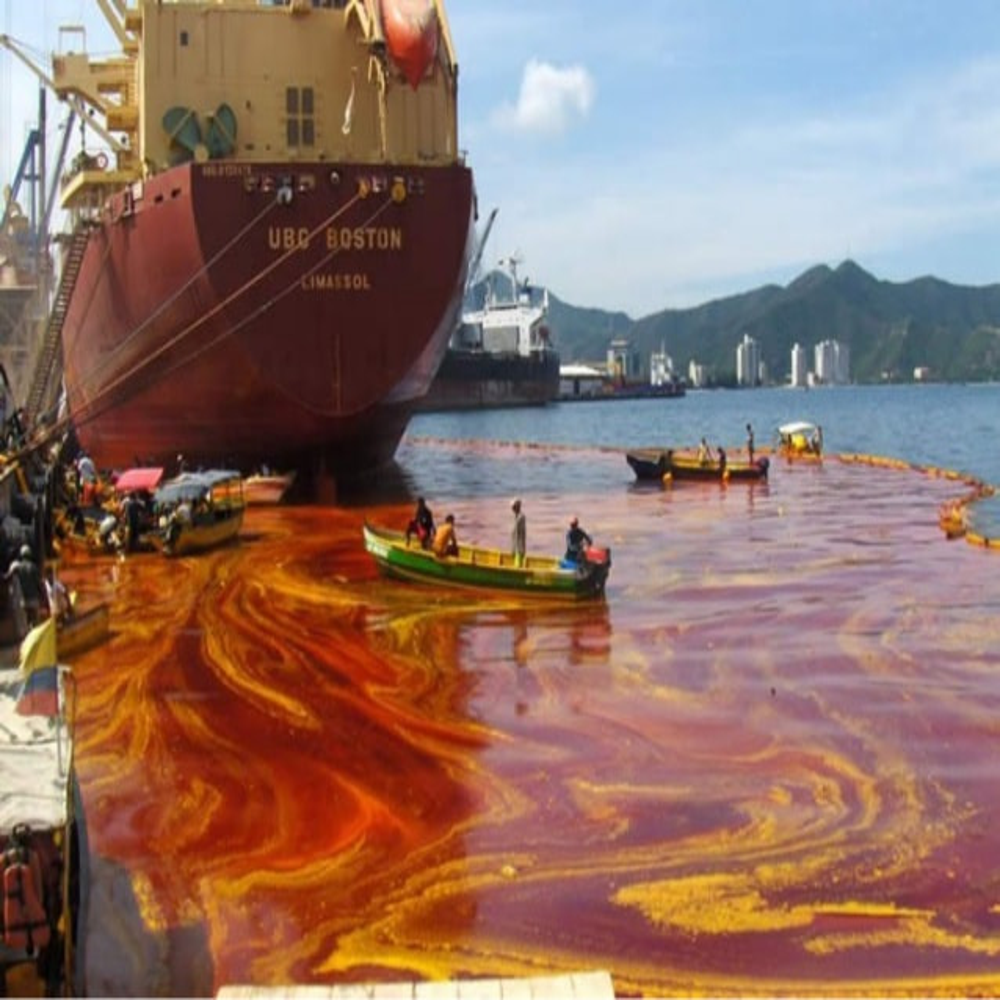
Body of water present: yes
Land polluted: no
Water polluted: yes
Pollution percentage: 100%